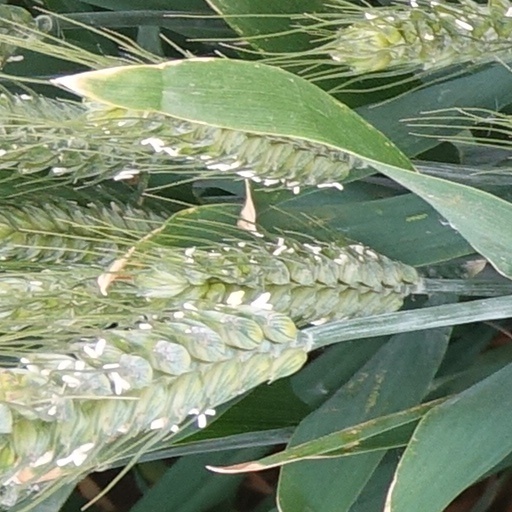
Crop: wheat